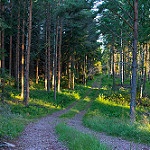
Label: forest